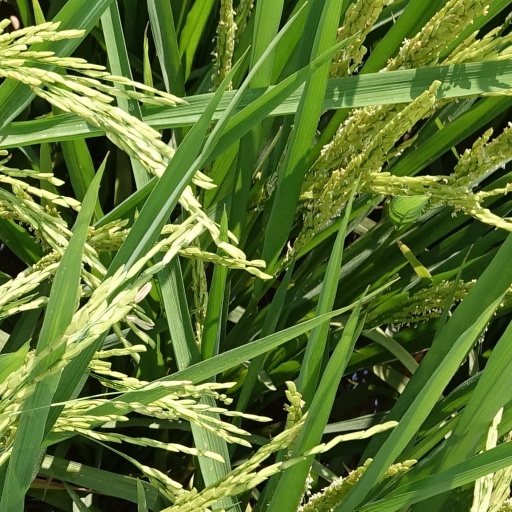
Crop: rice